Odesa

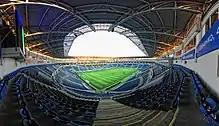
Chornomorets Stadium renovated in preparation to the Euro 2012

April Fools' Day, held annually on 1 April, is one of the most celebrated festivals in the city. Practical joking is a central theme throughout, and Odesans dress in unique, colorful attire to express their spontaneous and comedic selves. The tradition has been celebrated since the early 1970s, when the humor of Ukraine's citizens were drawn to television and the media, further developing into a mass festival. Large amounts of money are made from the festivities, supporting Odesa's local entertainers and shops.